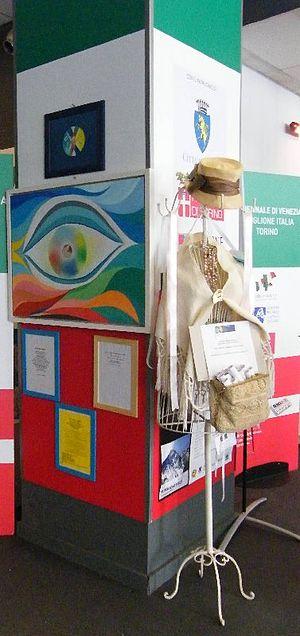
La Biennale de Venise est une fondation italienne qui organise différents événements : manifestation d'art contemporain, de danse, de musique, d'architecture et de cinéma dans Venise. Les lieux principaux sont les Giardini, l'Arsenal et le Lido et attribue des récompenses : un Lion d'or, pour chaque manifestation.